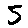
Label: 5